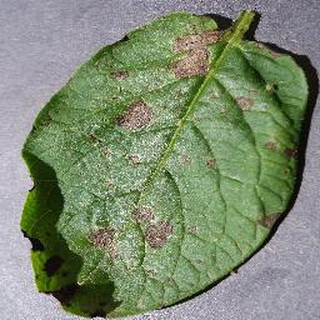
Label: potato_early_blight